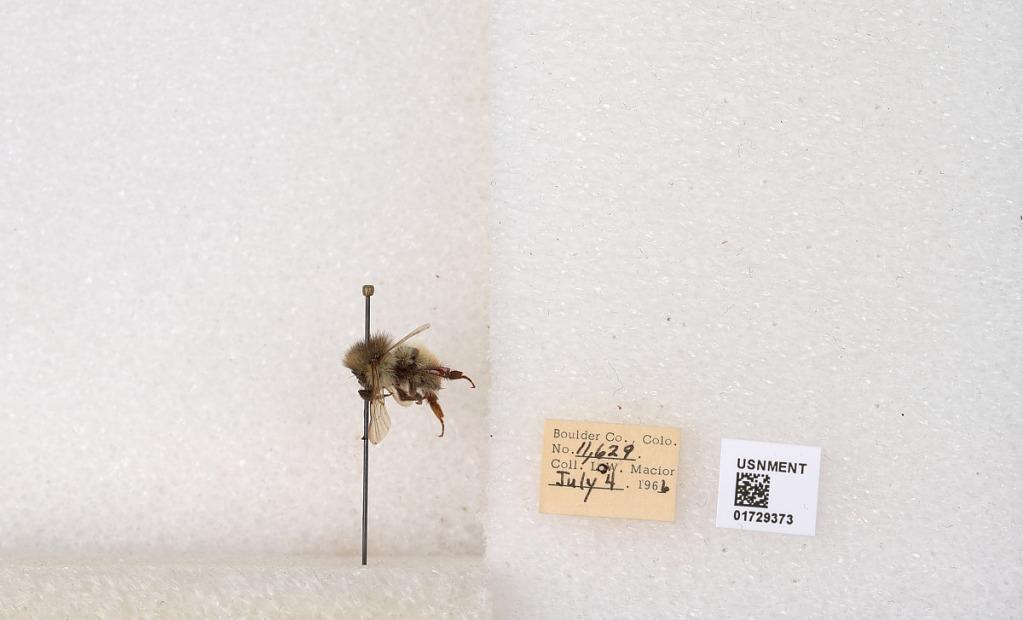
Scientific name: Bombus flavifrons Cresson
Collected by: L. Macior
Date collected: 1966-7-4
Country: United States
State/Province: Colorado
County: Boulder
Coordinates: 40.0925, -105.358